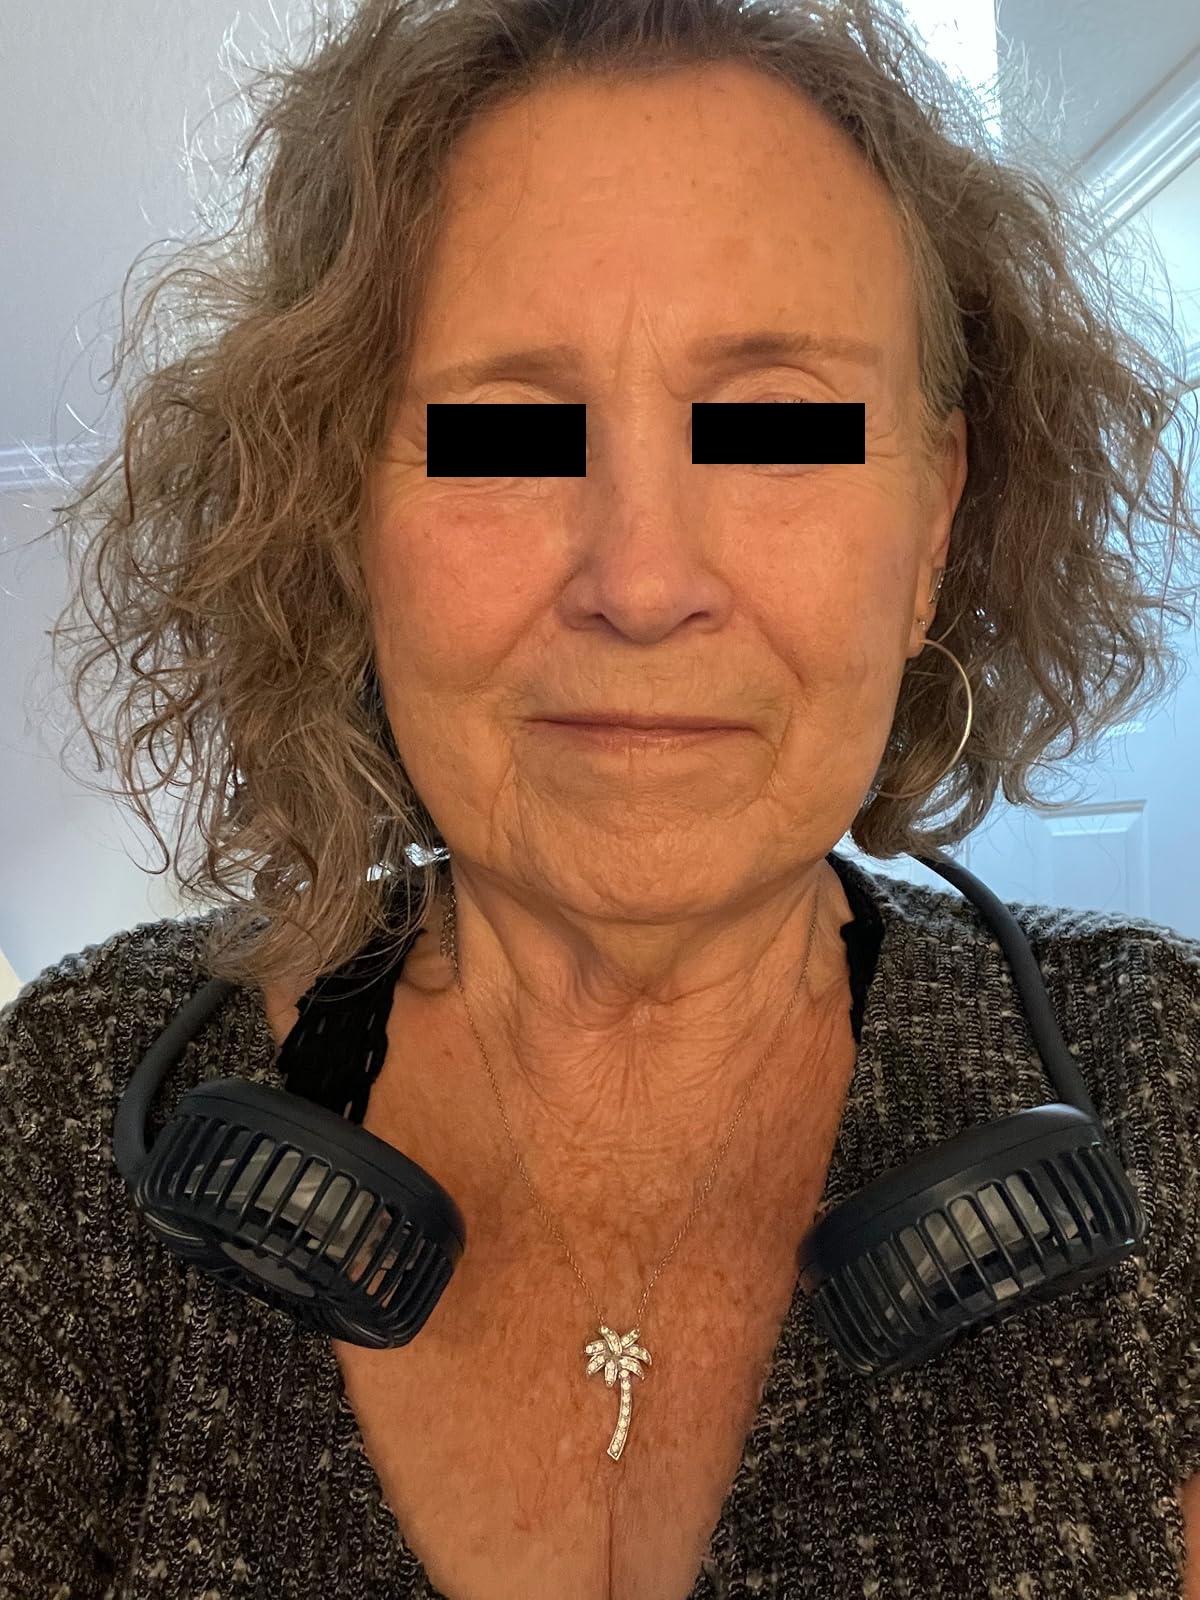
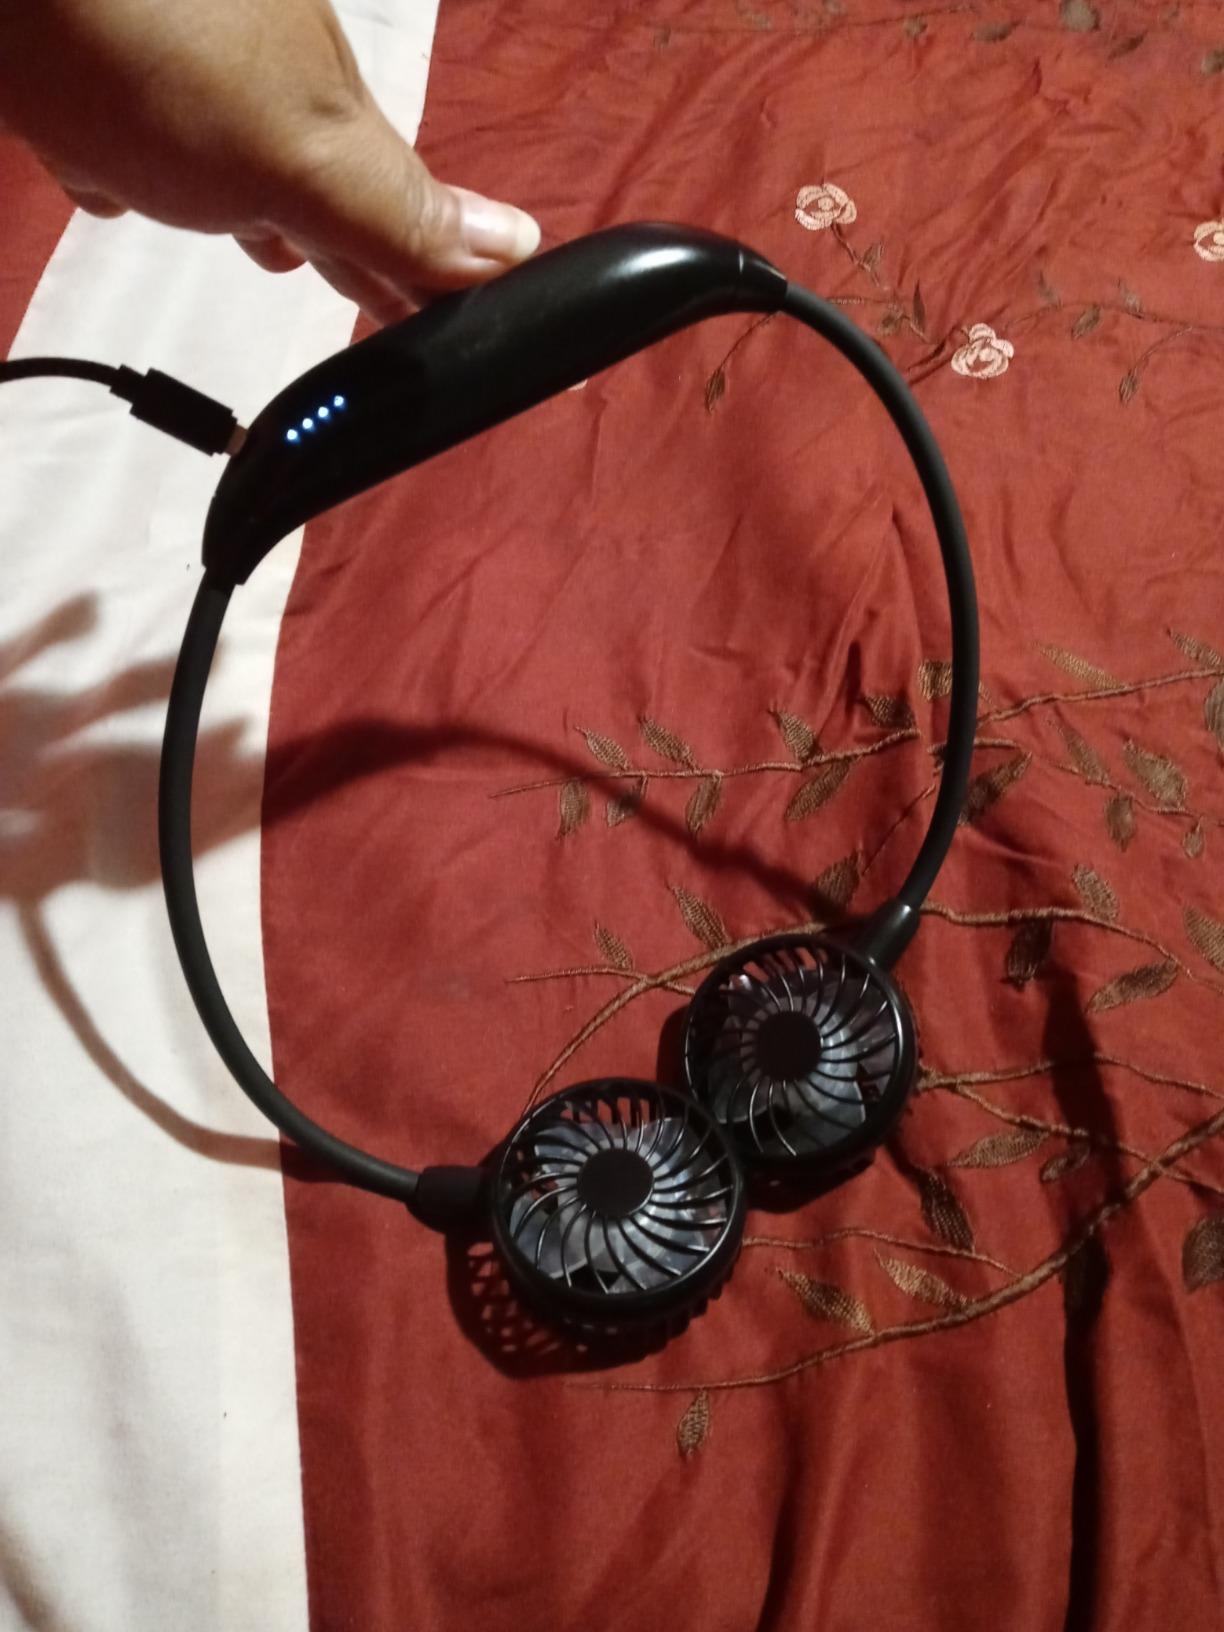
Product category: fan
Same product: no